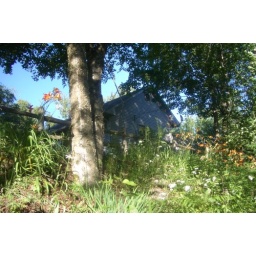
Our house from the hill below